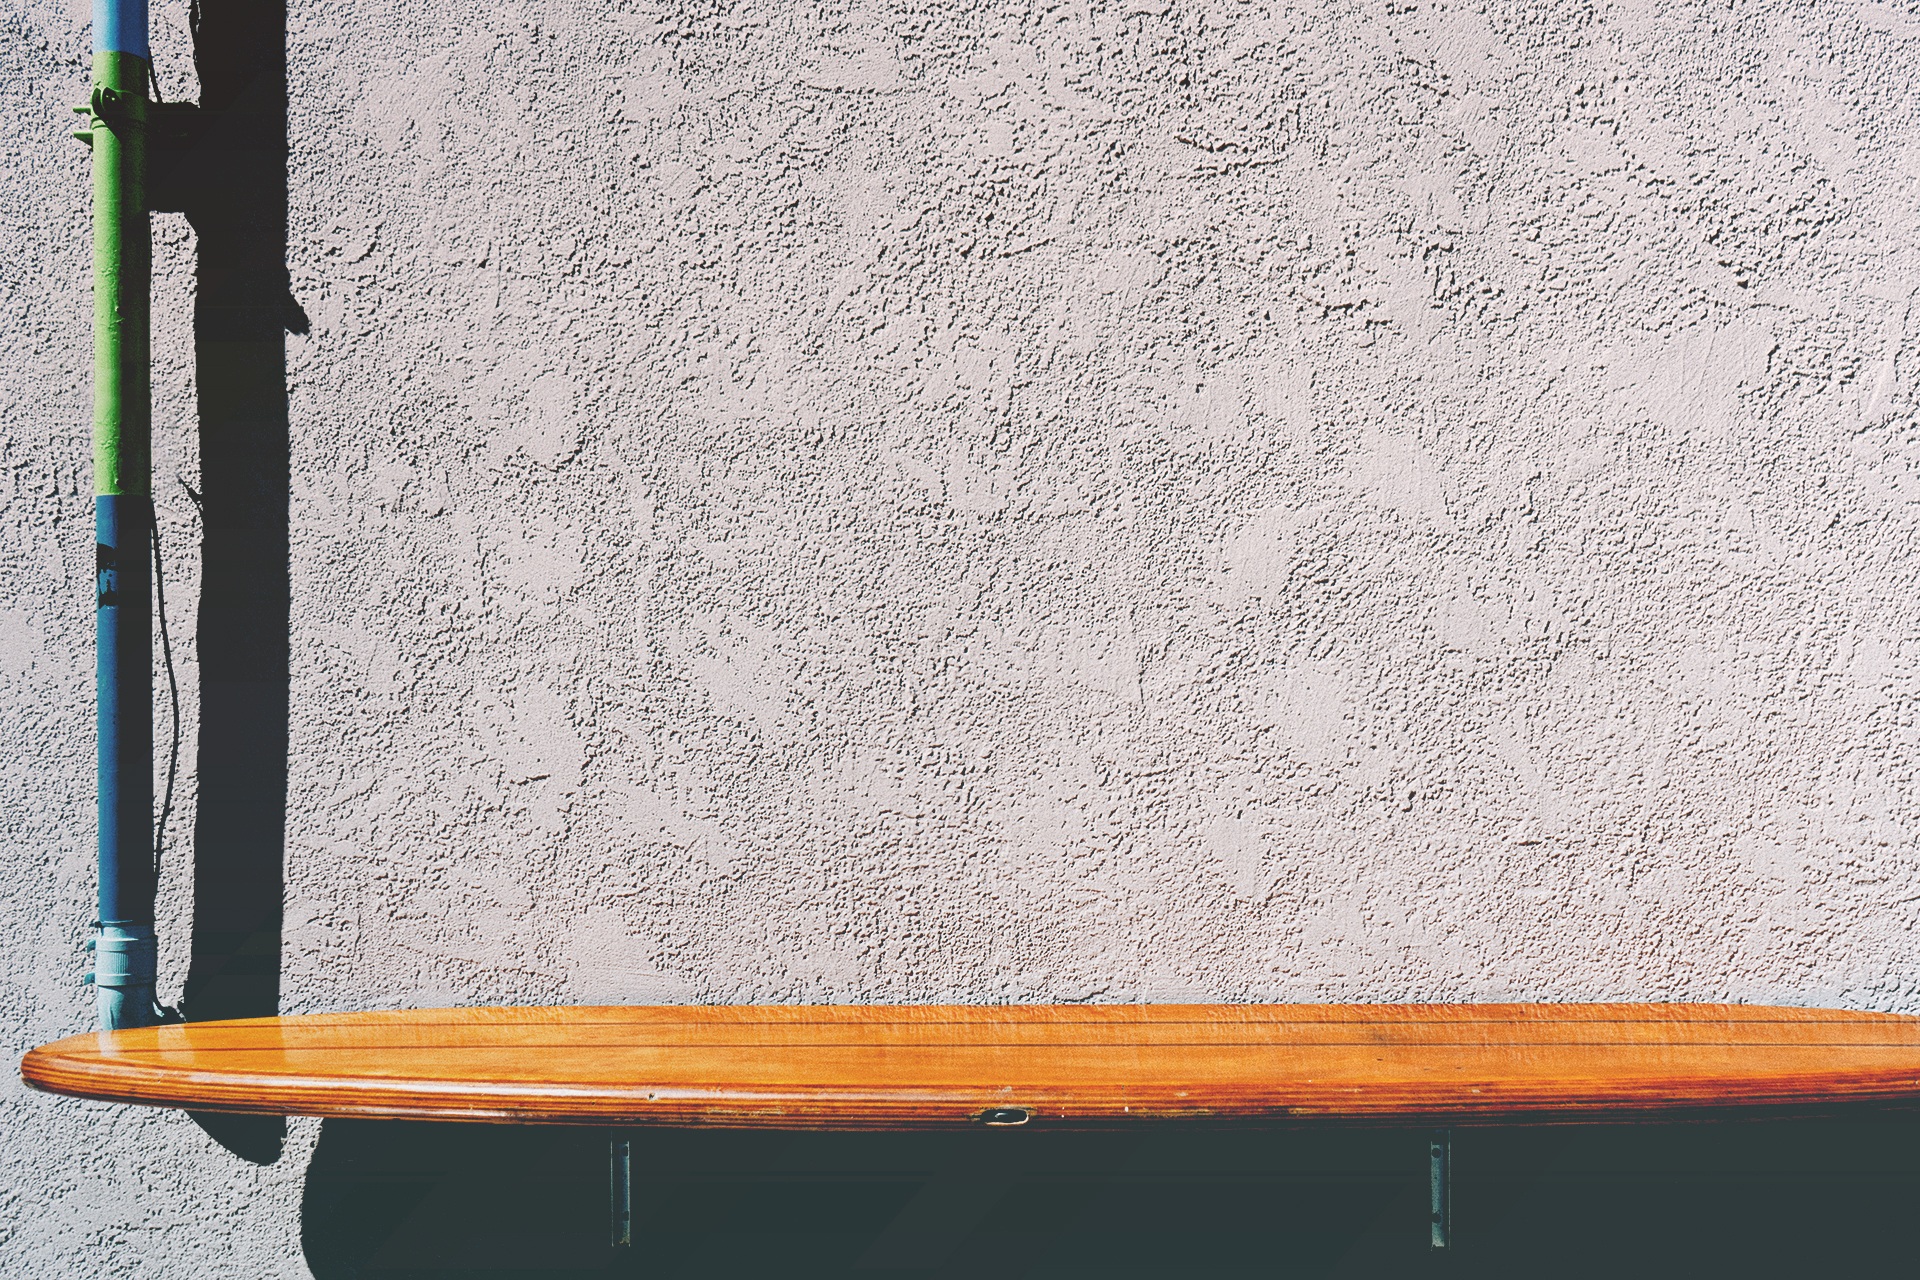
table, wood, floor, wall, material, concrete, flooring